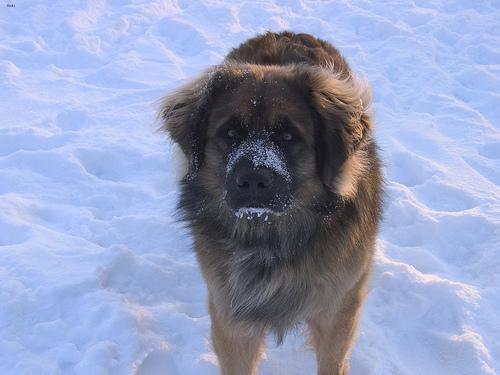
leonberger